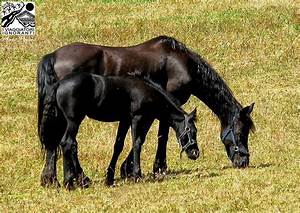
Label: cavallo